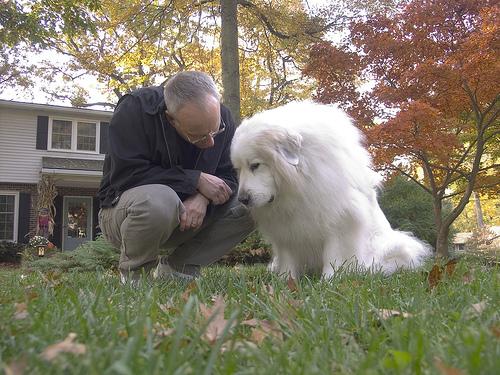
Breed: great pyrenees